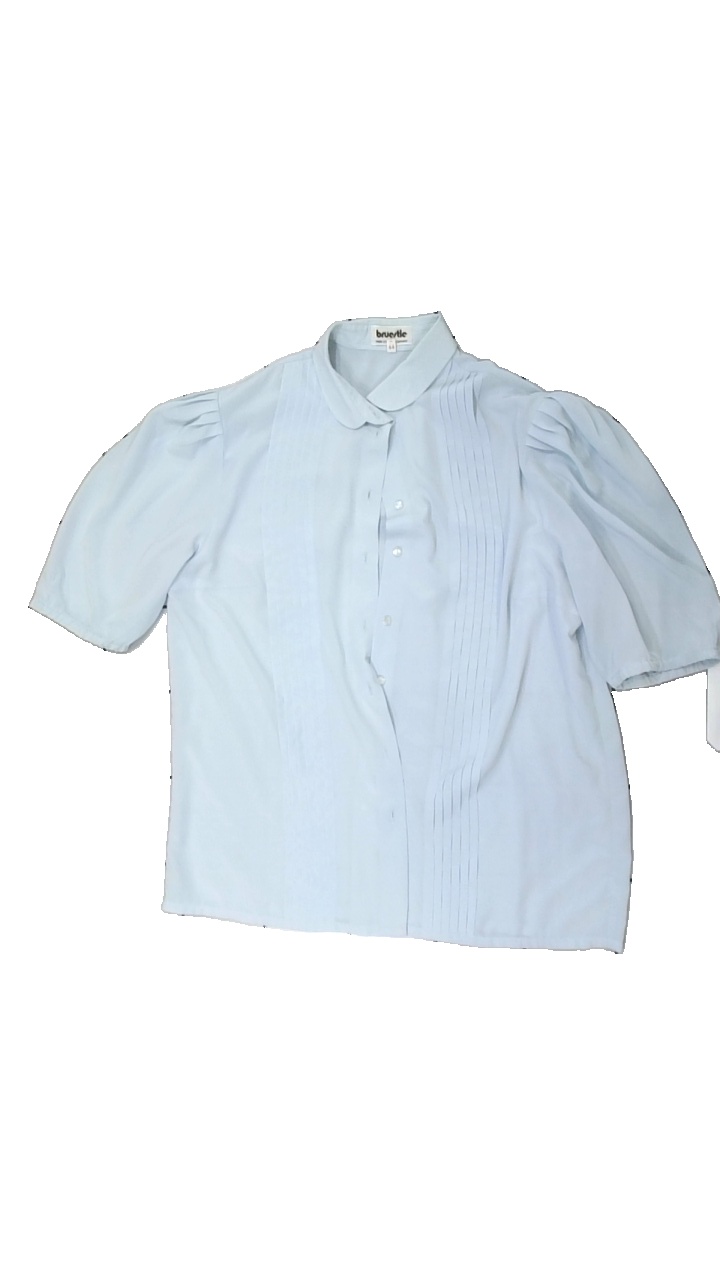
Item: Blouse (Ladies)
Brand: Bruestle
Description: blå blus med puffärmar, liten fläck på höger arm
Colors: Blue
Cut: Regular
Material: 100% polyester
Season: All
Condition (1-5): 4
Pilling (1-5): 5
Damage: fläck arm
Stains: Minor
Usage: Reuse
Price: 50-100